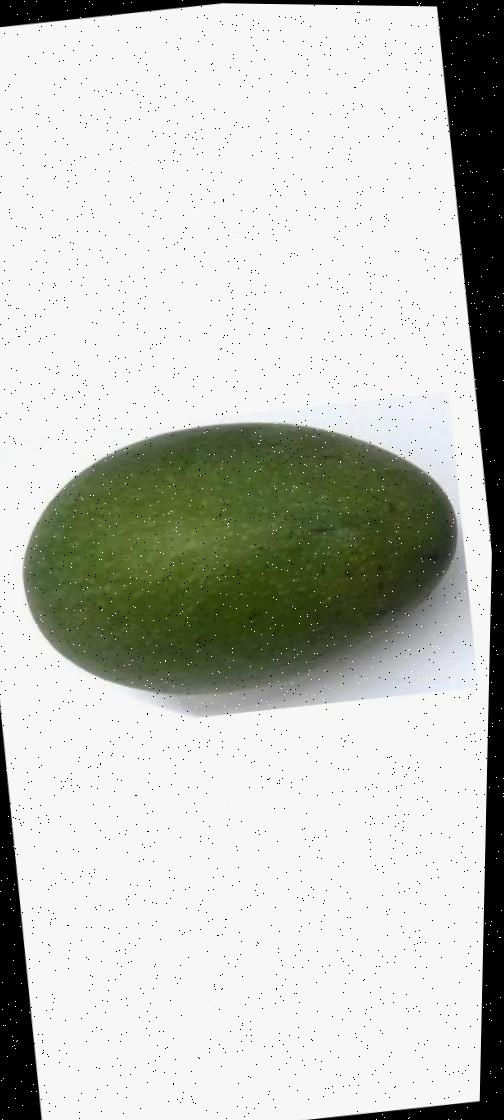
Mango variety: Ashshina Zhinuk